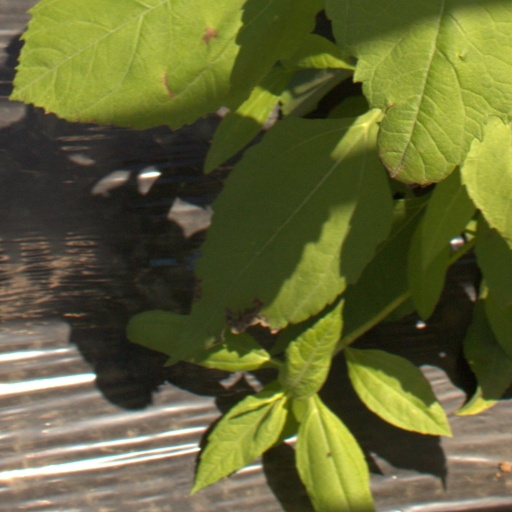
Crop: Jerusalem artichoke